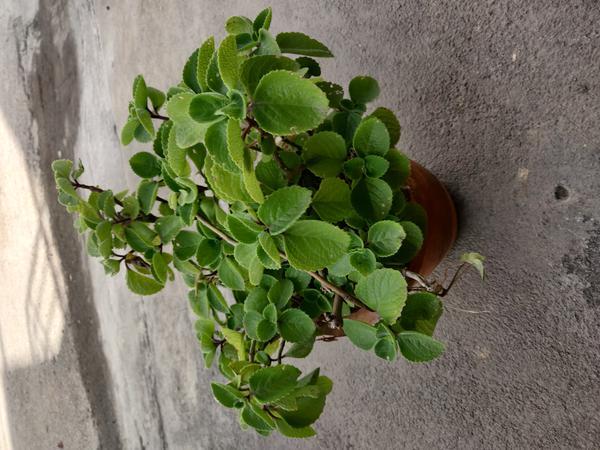
Plant: Doddapatre